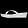
Label: Sandal